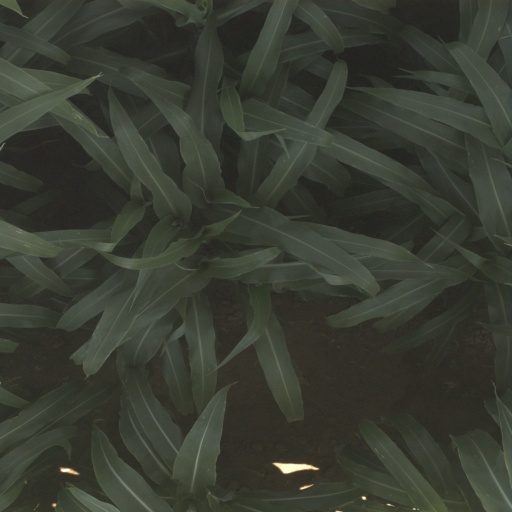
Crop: sorghum